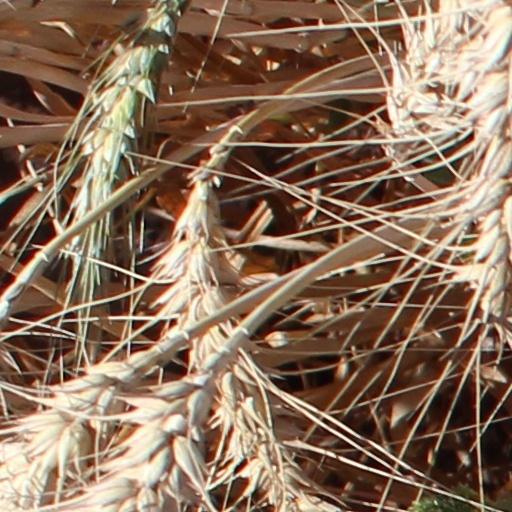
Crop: wheat